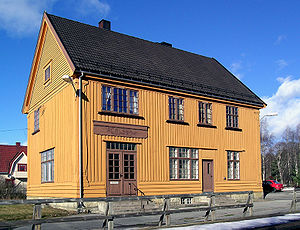
Ådalsbruk Station
Ådalsbruk Station er en tidligere jernbanestation på Rørosbanen, der ligger ved byområdet Ådalsbruk i Løten kommune i Norge.